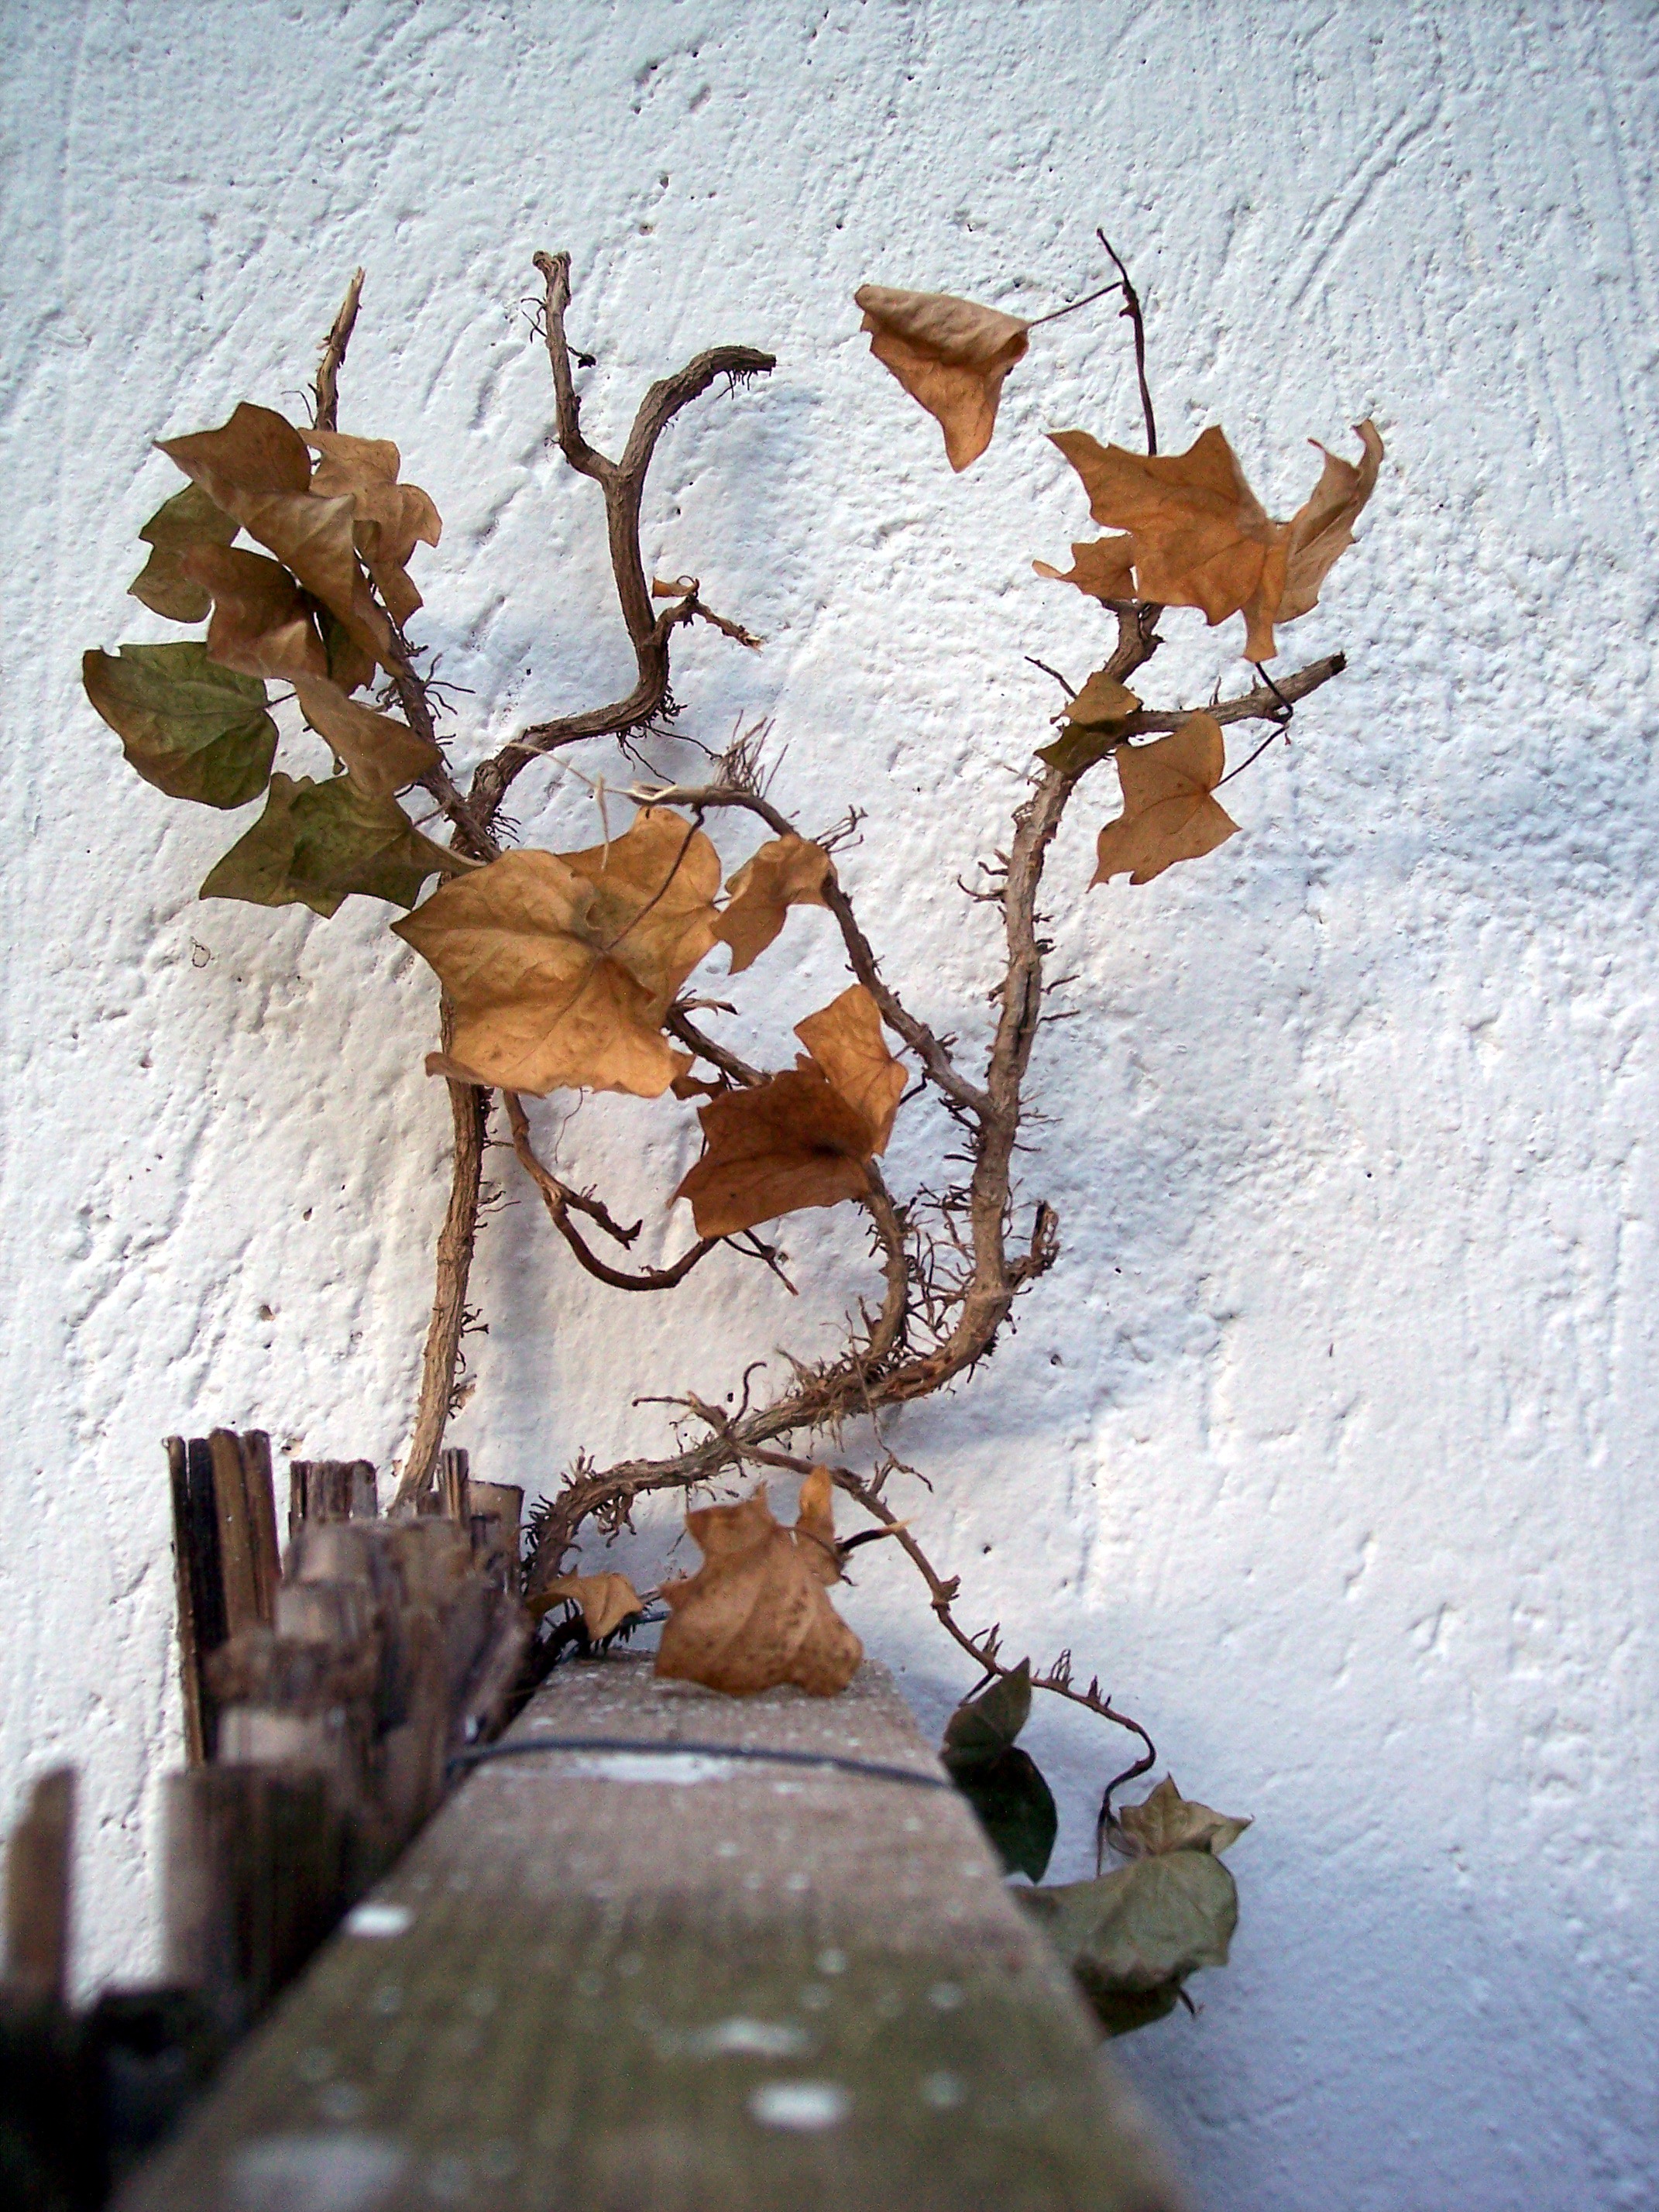
tree, branch, snow, winter, plant, wood, leaf, flower, frost, spring, reflection, autumn, weather, season, leaves